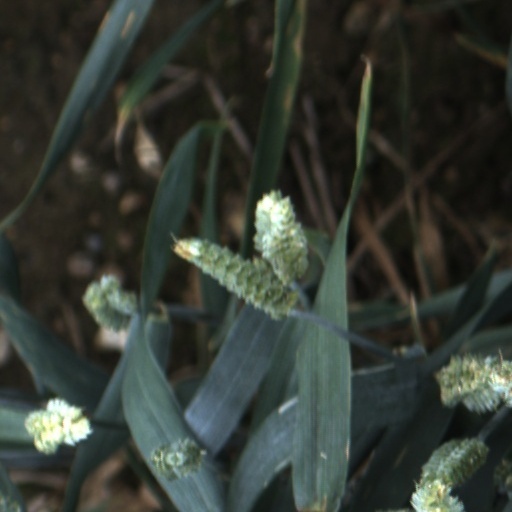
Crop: wheat